Swedish Aerosport Mosquito

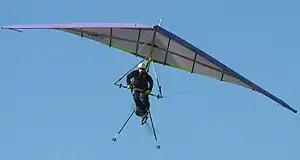

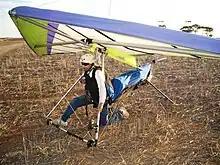
Mosquito NRG fitted to an Airborne Fun 160 glider

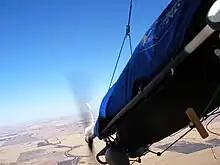
The engine and pusher propeller fit behind the pilot's feet

The Swedish Aerosport Mosquito is a Swedish powered hang glider harness designed and produced by Swedish Aerosport and introduced in 1995.